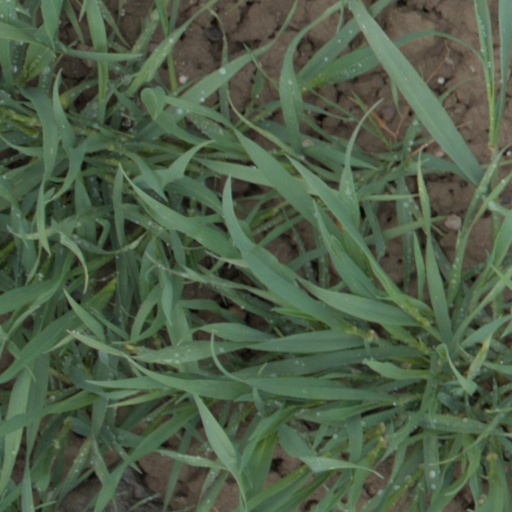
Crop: wheat